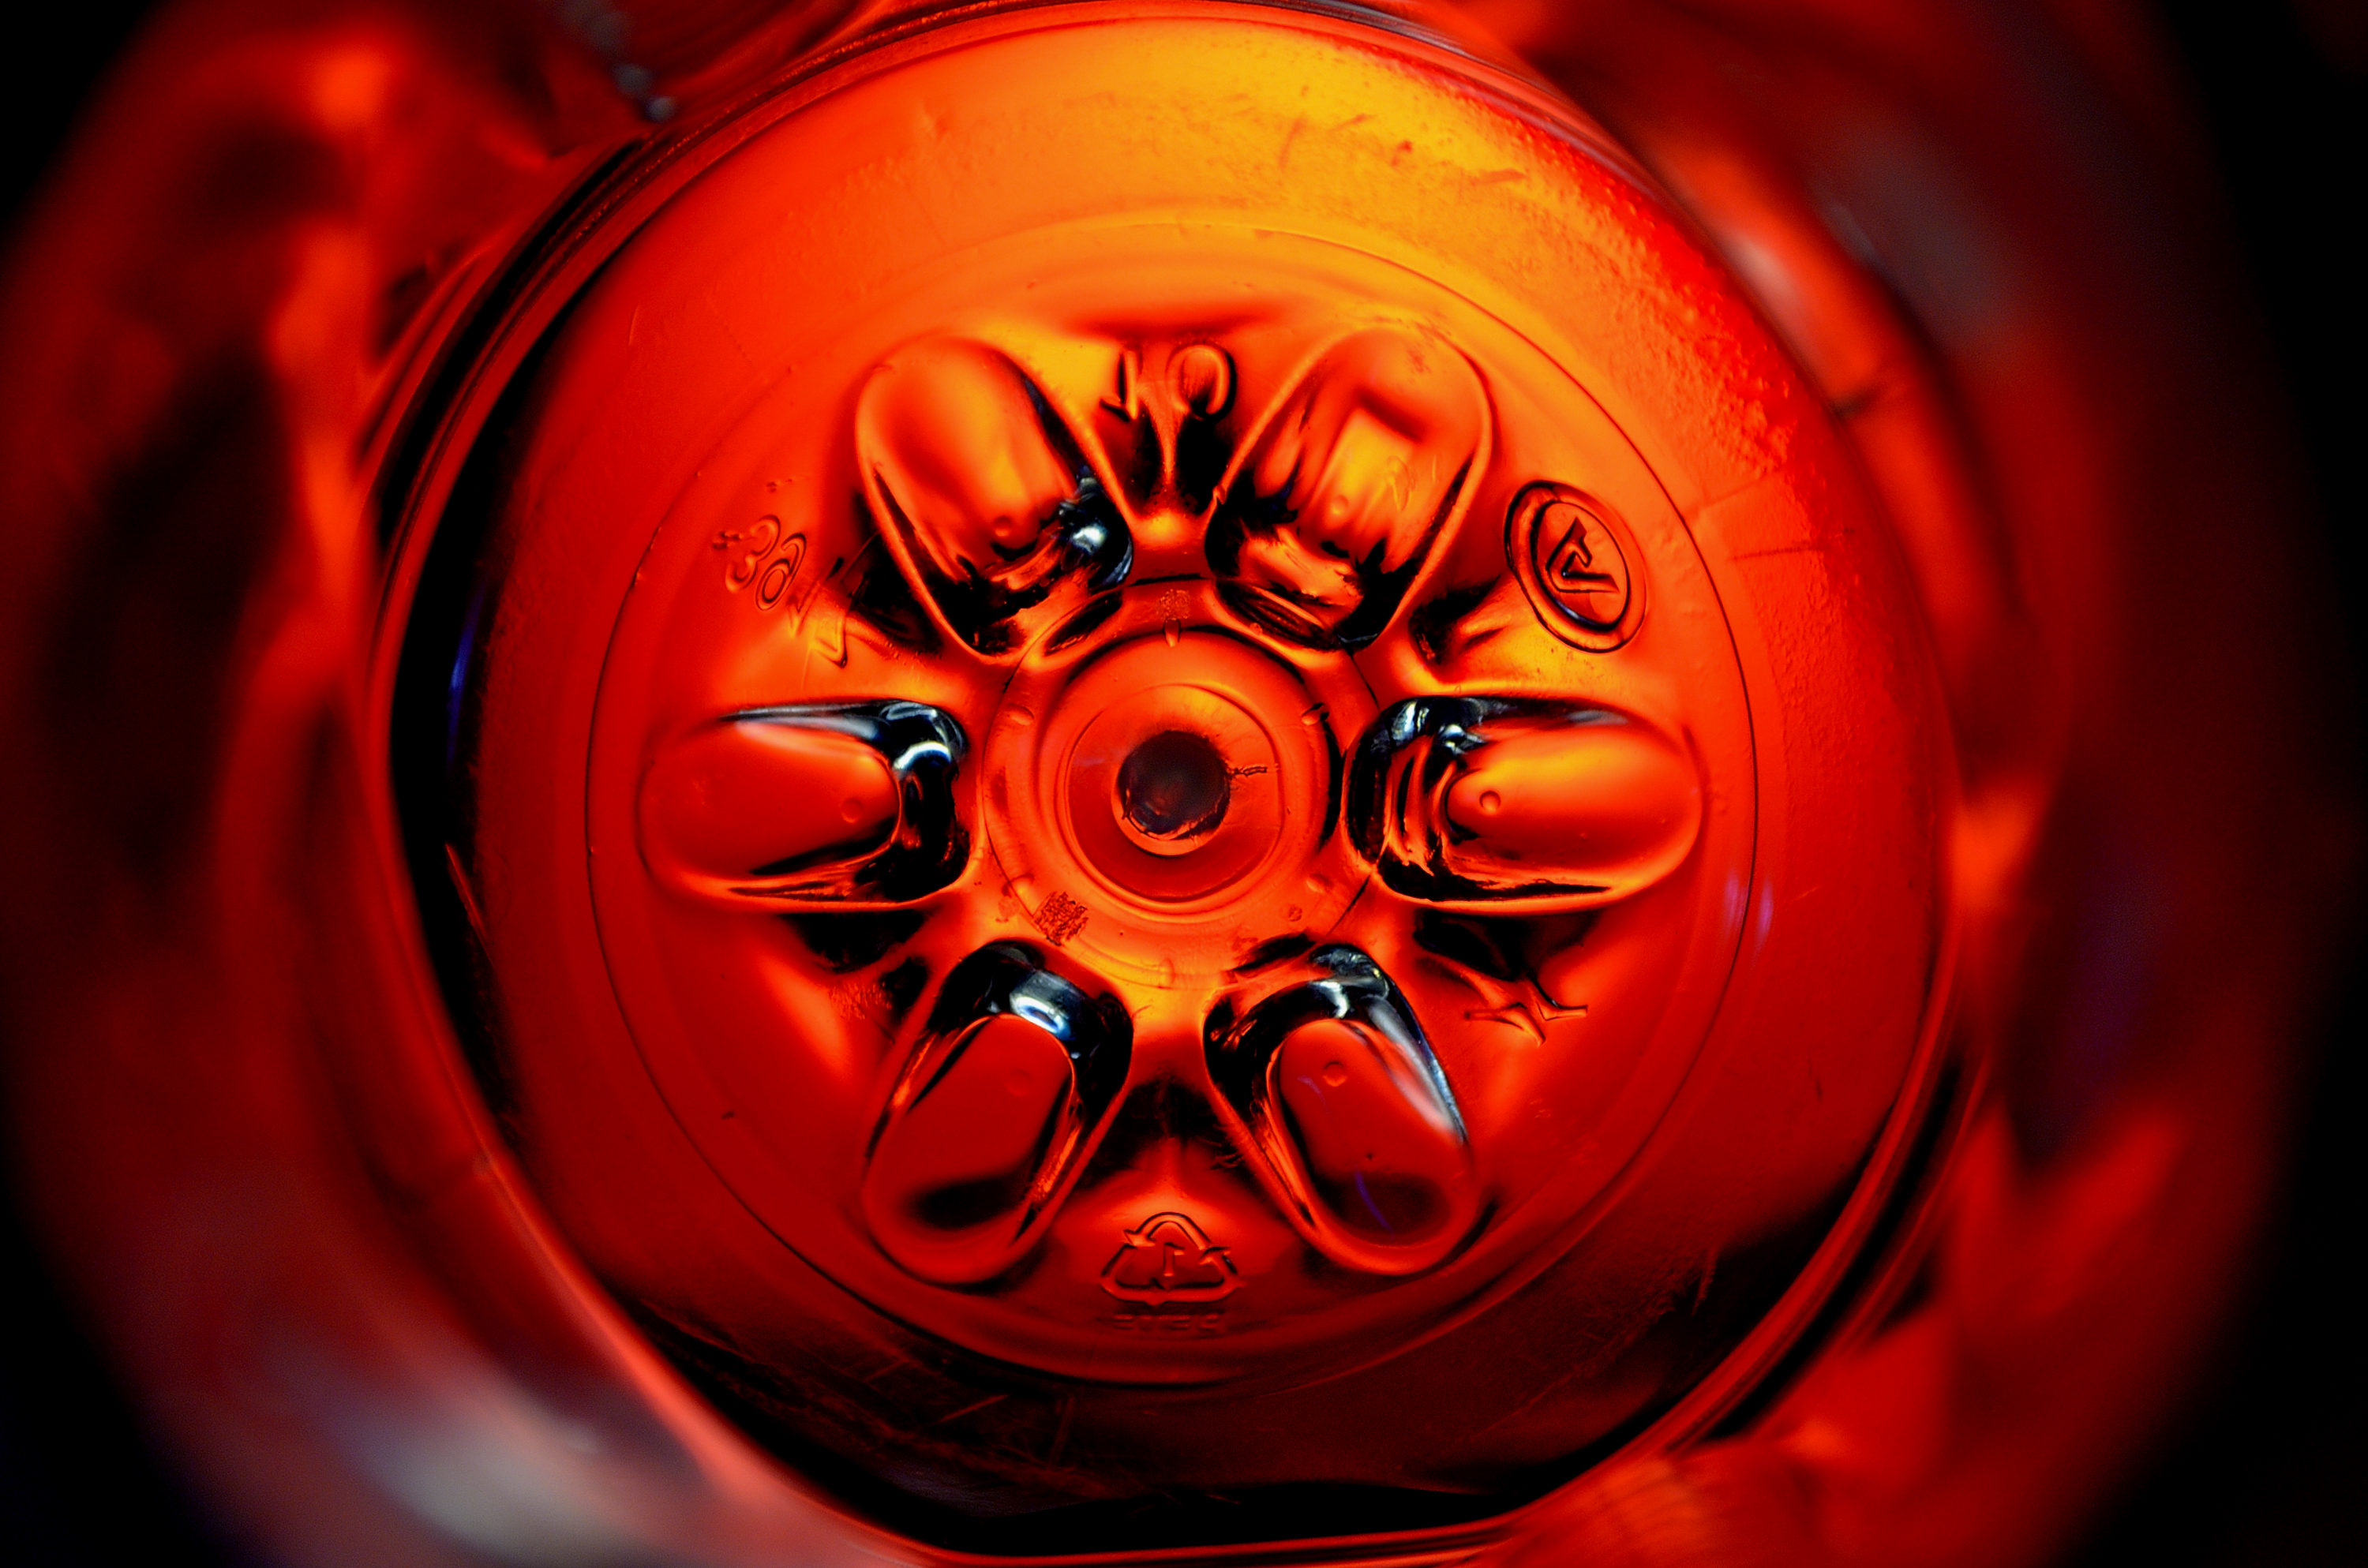
light, flower, red, color, pumpkin, darkness, circle, close up, jack o lantern, macro photography, computer wallpaper